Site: brandenburg
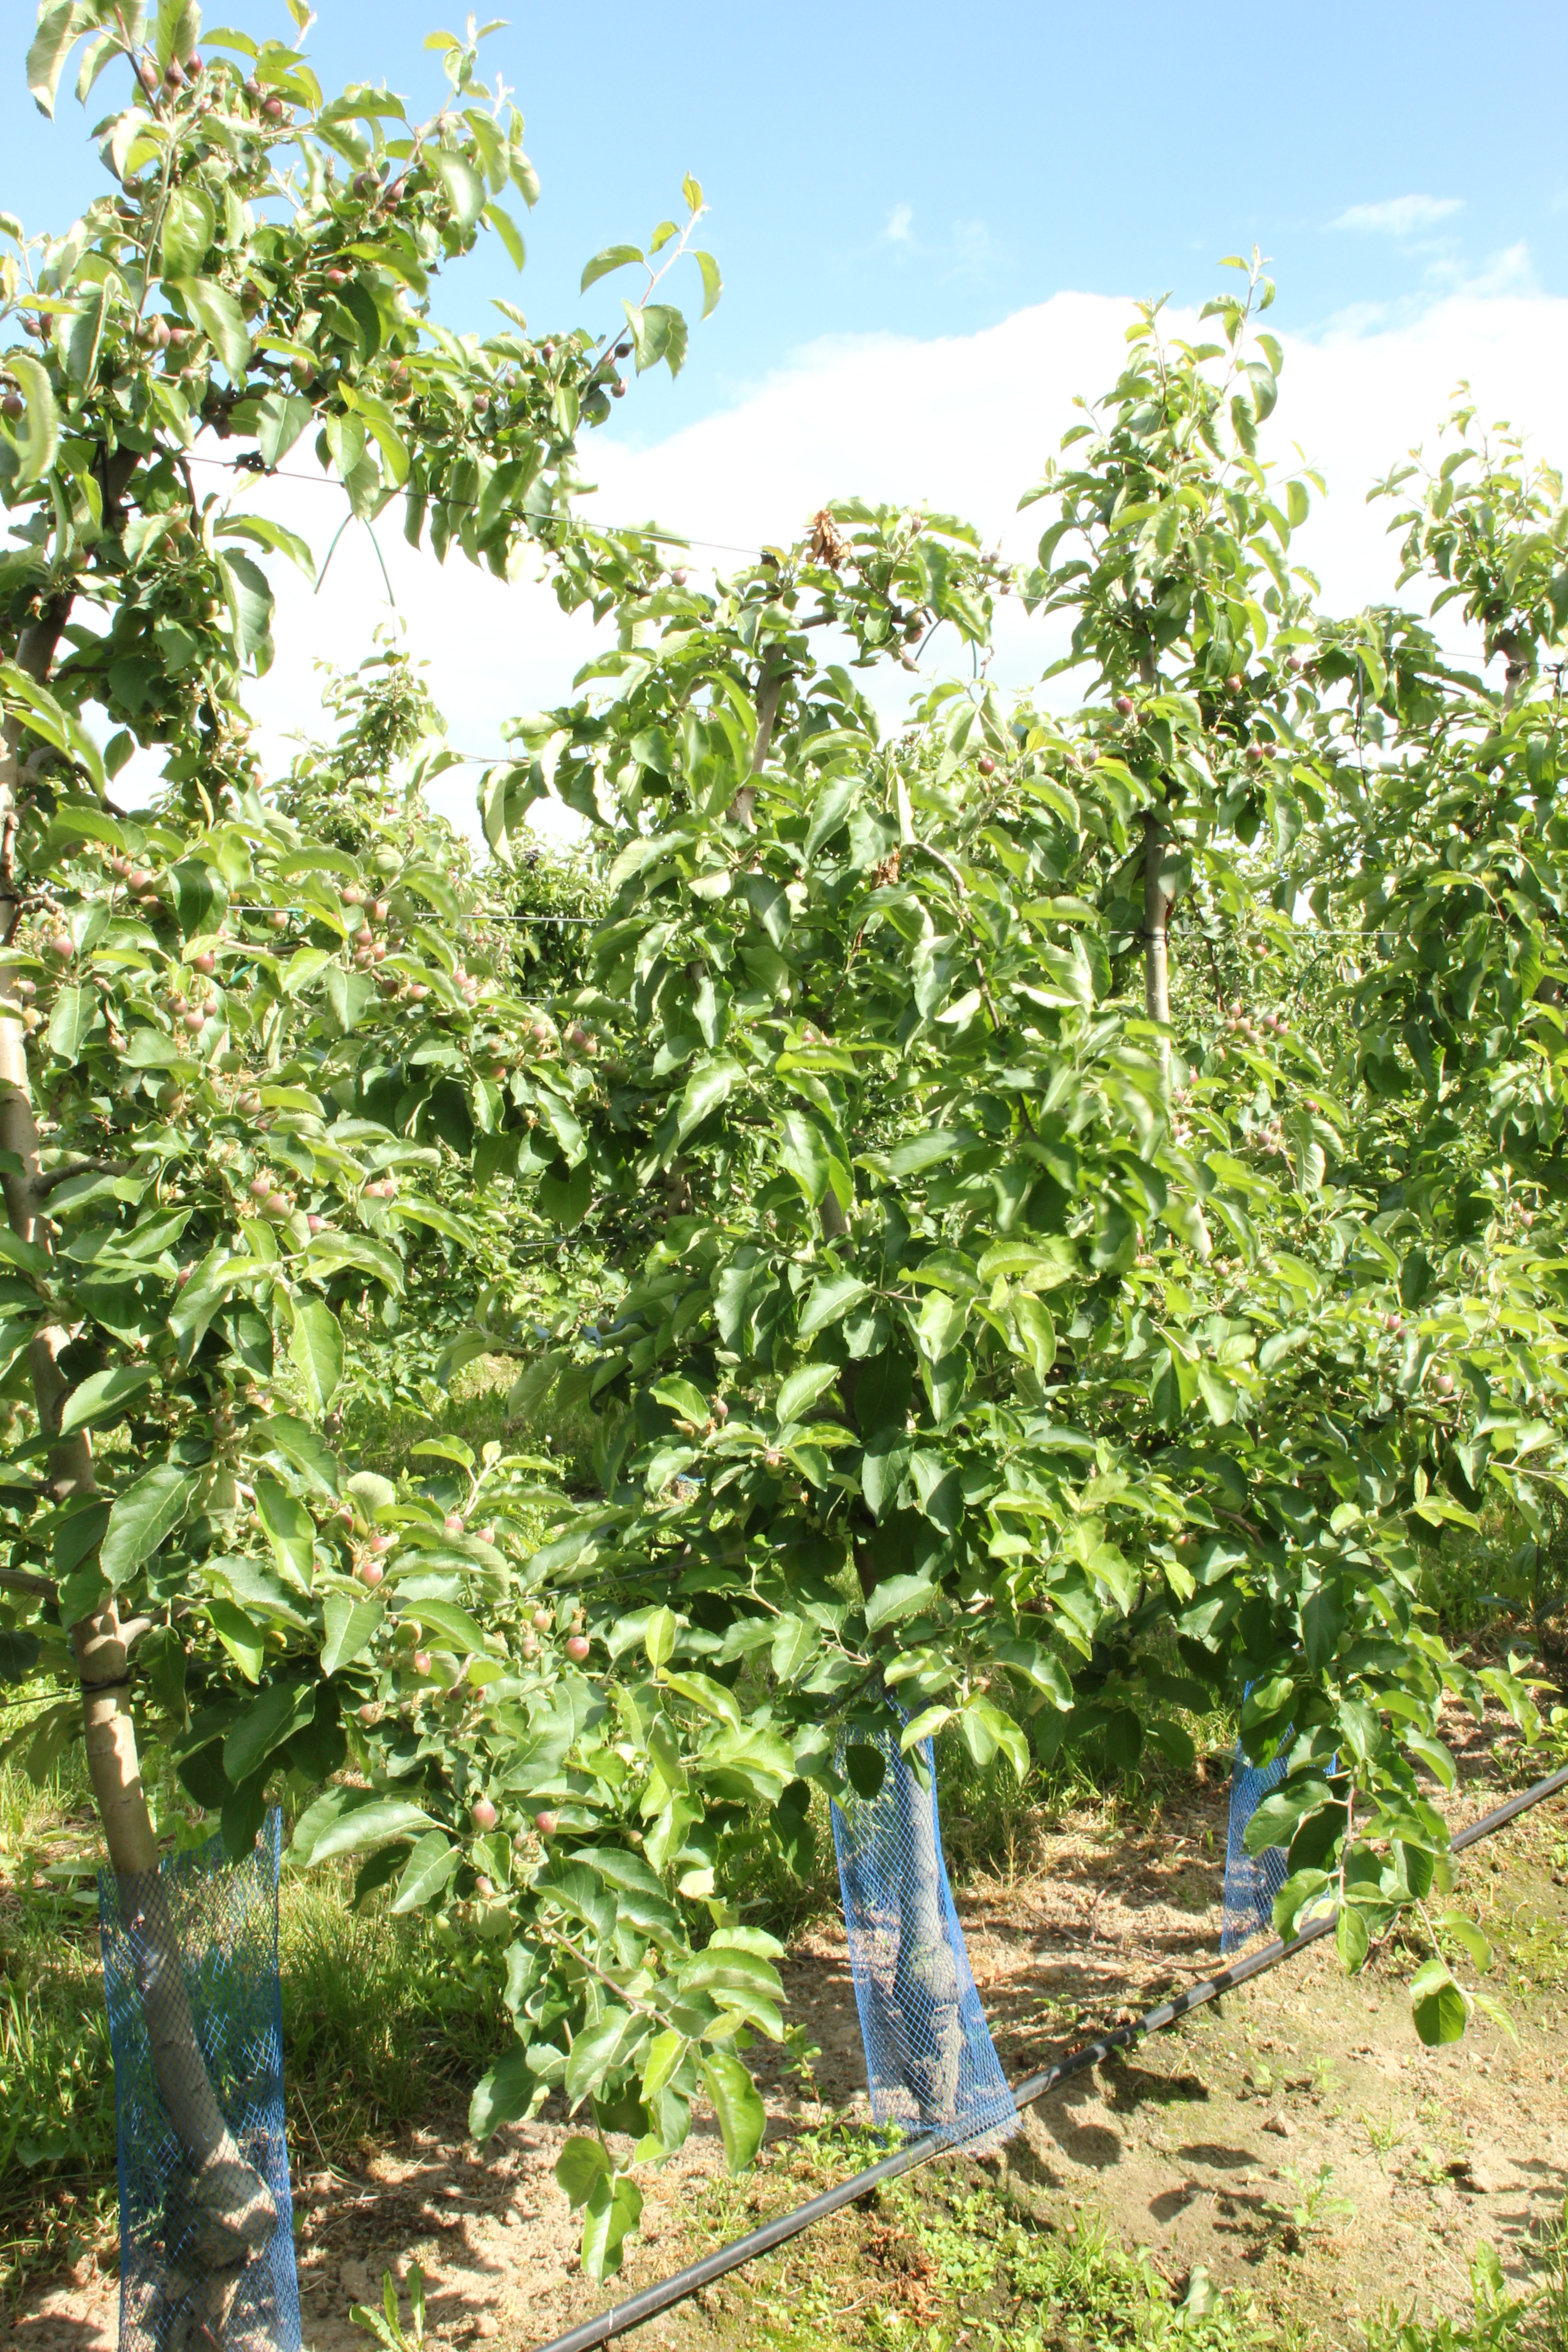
Growth stage (BBCH 72): Development of fruit